Leather cannon

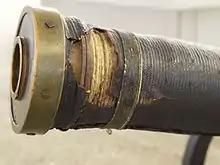
The muzzle of a leather cannon in the collection of the Germanisches Nationalmuseum

The leather cannon, or leather gun, was an experimental weapon, first used in northern Europe in the 1620s. The aim was to construct a light and cheap weapon that would bridge the gap between the hand-held musket and the heavy stationary cannon. The varnished leather from which the gun got its name acted merely as the outer protective surface of the piece.